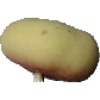
Label: peach_flat